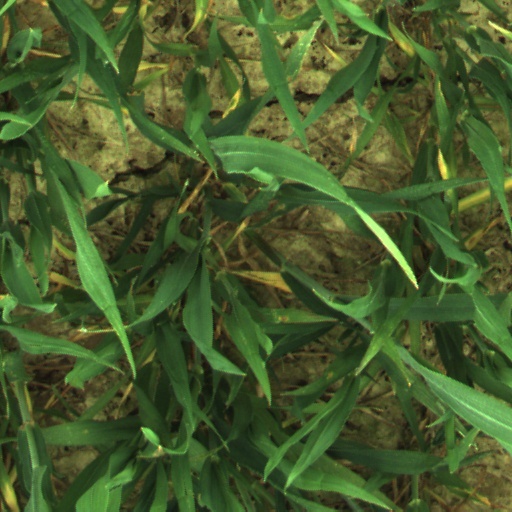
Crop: wheat